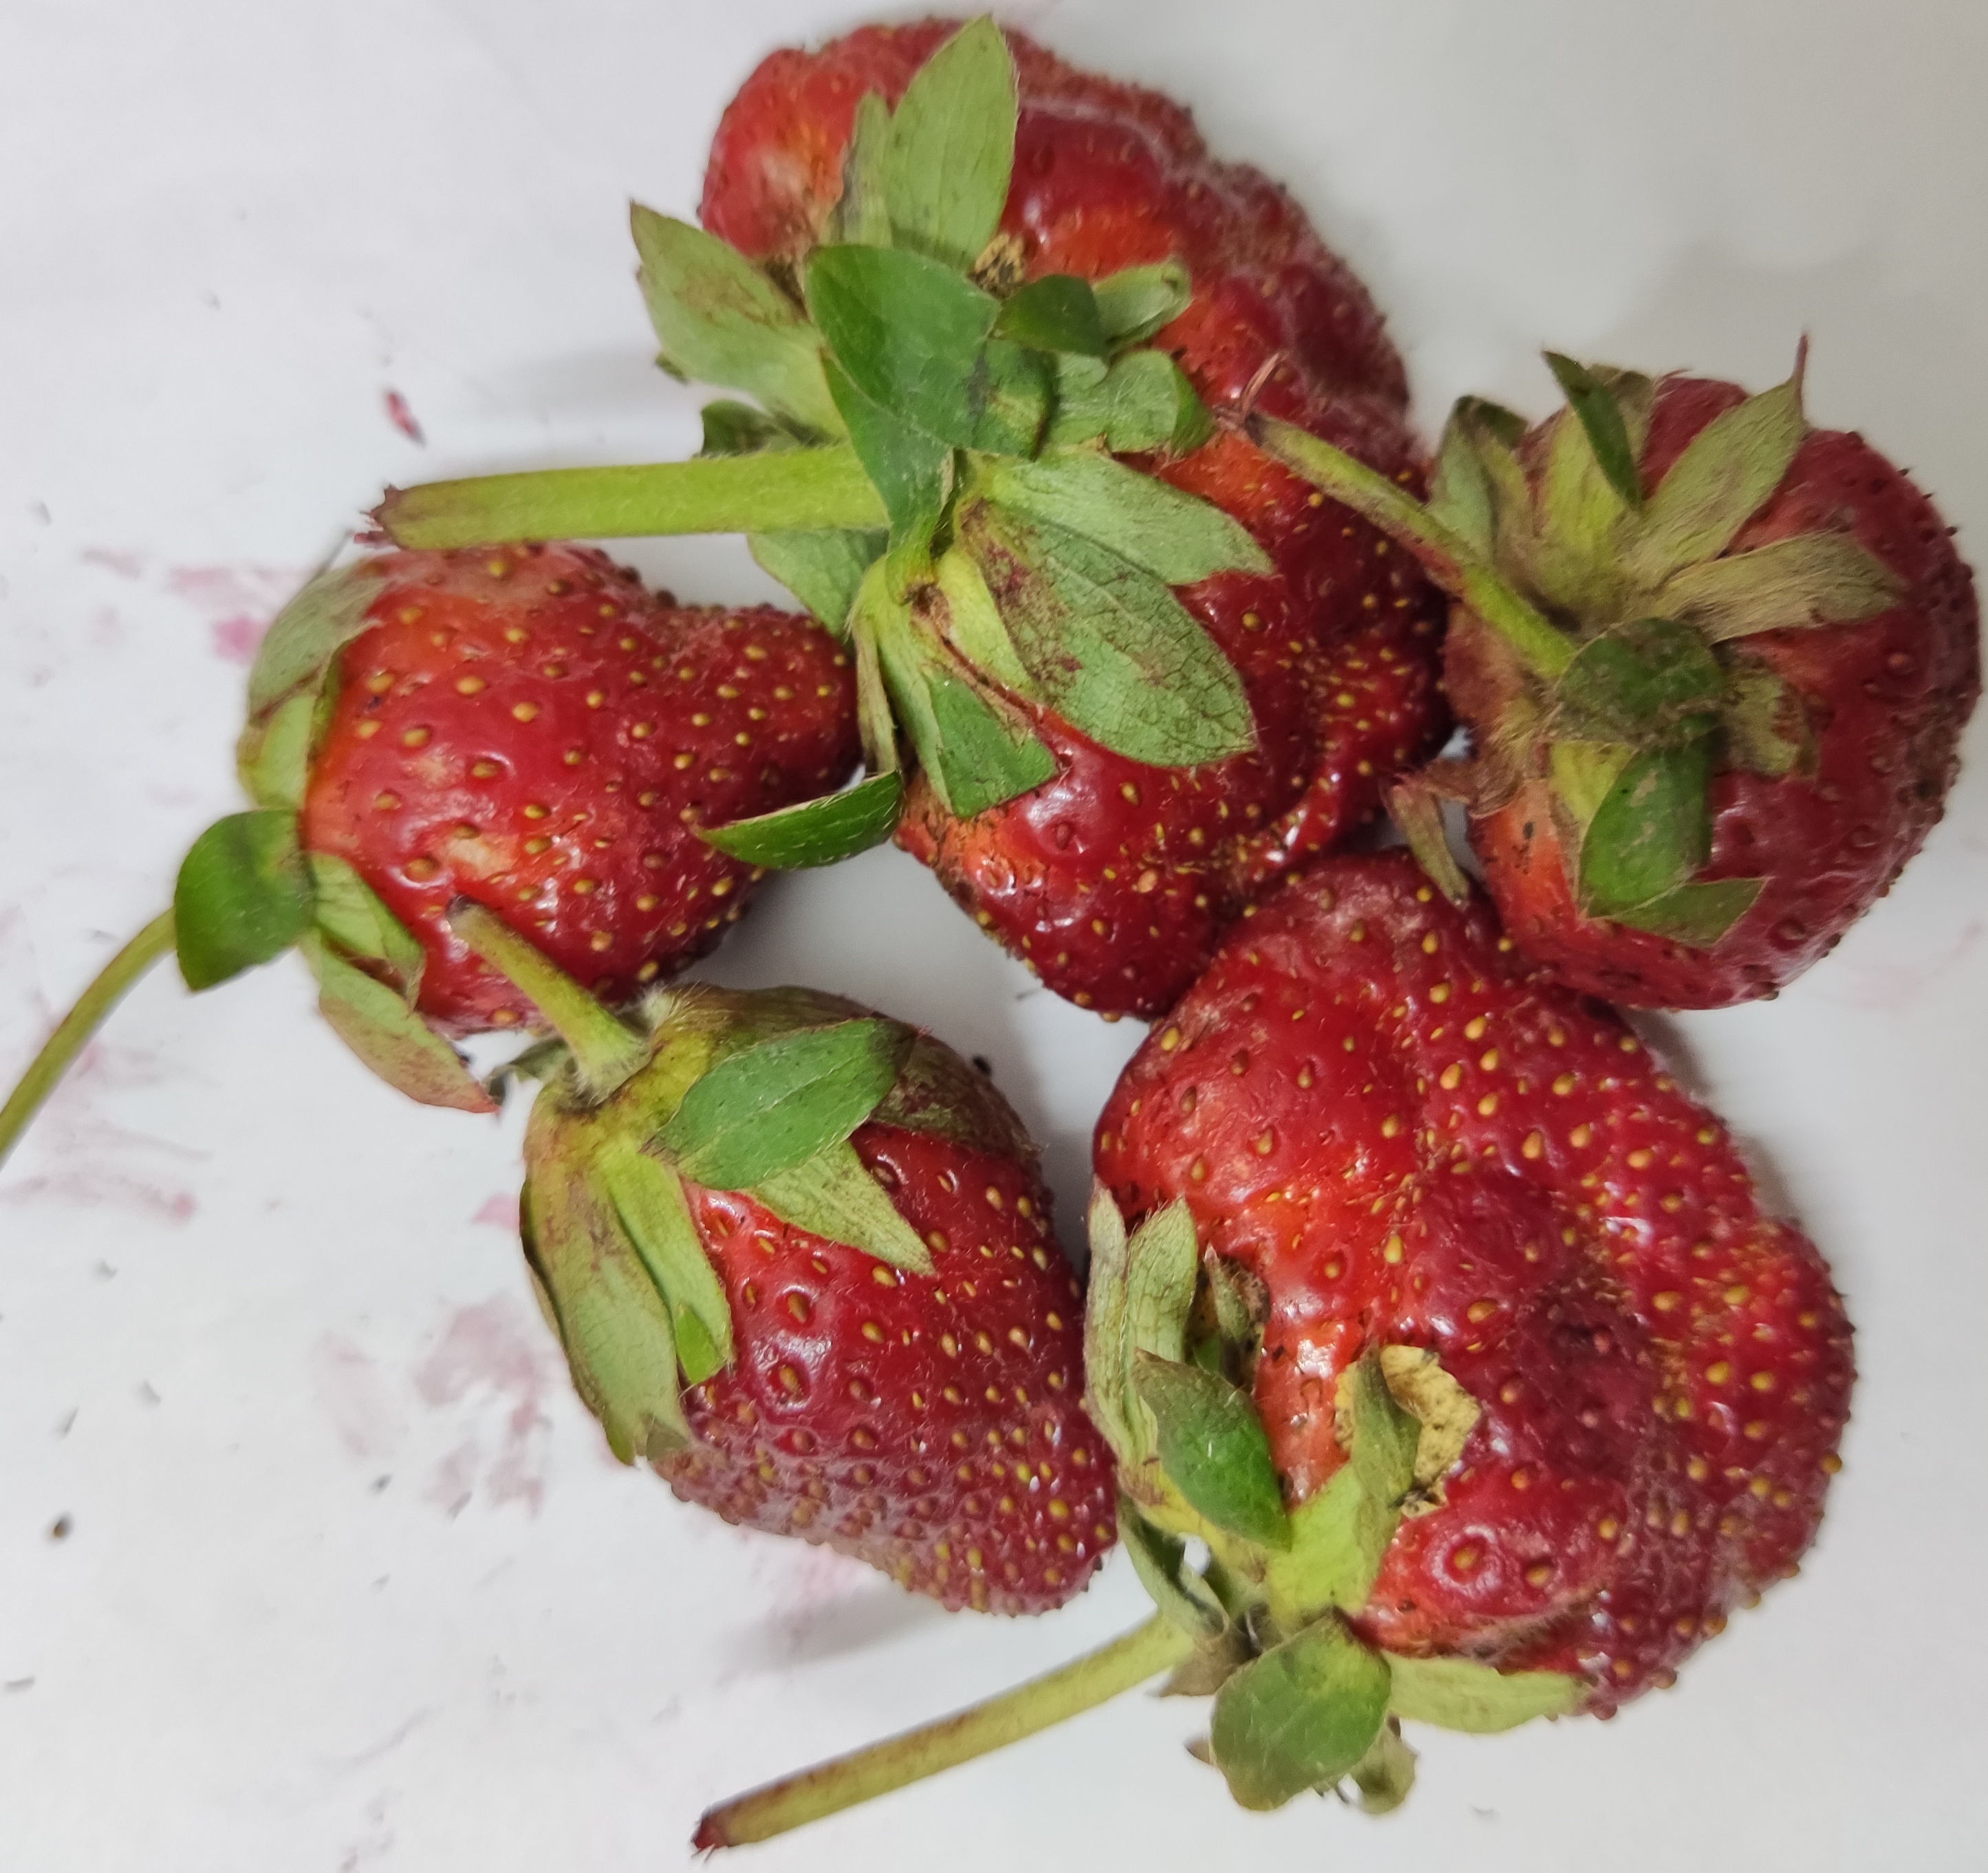
Fruit: strawberry
Condition: fresh